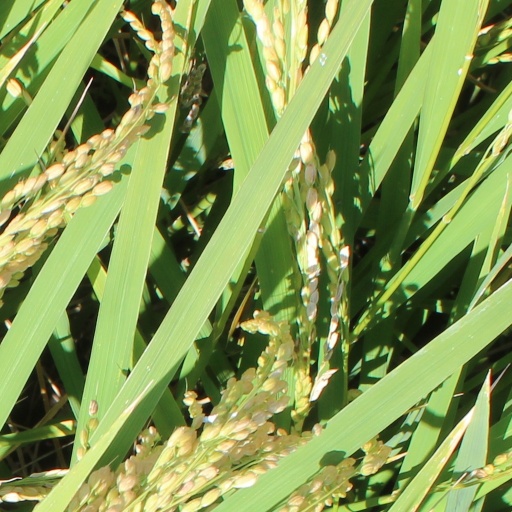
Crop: rice